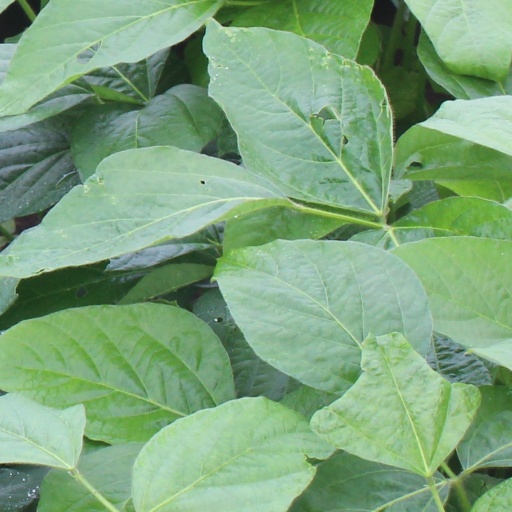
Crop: soybean